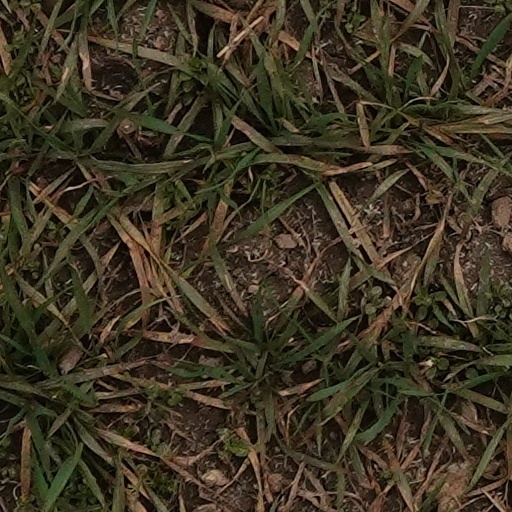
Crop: wheat